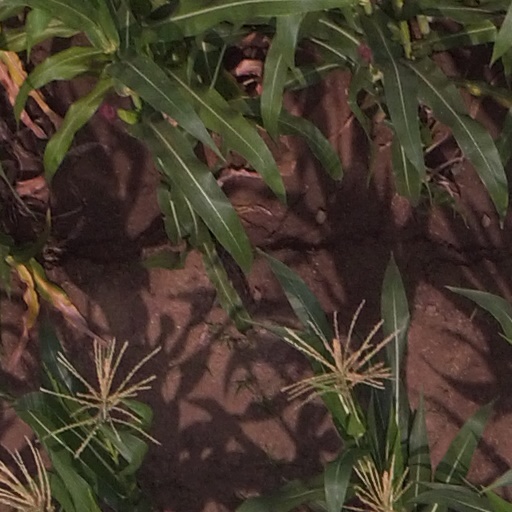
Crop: maize; corn